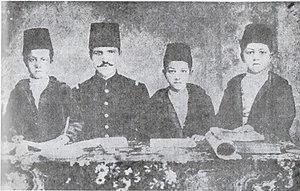
A gauche le jeune Fayçal accompagné de ses frères et de leur précepteur Ahmed Safwat. Photo prise à Istanbul vers 1895.
Fayçal ben Hussein al-Hachimi, né le 20 mai 1885 à La Mecque et mort le 8 septembre 1933 à Berne, fils de Hussein ben Ali, chérif de La Mecque et roi du Hedjaz, il est lui-même le premier roi d'Irak sous le nom de Fayçal Iᵉʳ de 1921 à sa mort, après avoir été le premier et unique roi de Syrie du 7 mars au 27 juillet 1920.